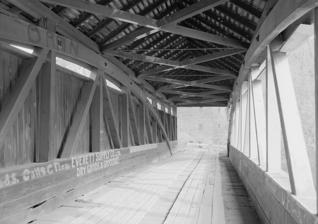
Building: Feltons Mill Covered Bridge
Country: United States of America
Year built: 1892
United States historic place Feltons Mill Covered Bridge U.S. National Register of Historic Places Feltons Mill Covered Bridge, 1992 Show map of Pennsylvania Show map of the United States Location Township 412, east of Bedford, East Providence Township, Pennsylvania Coordinates 39°58′23″N 78°17′19″W / 39.97306°N 78.28861°W / 39.97306; -78.28861 Area less than one acre MPS Bedford County Covered Bridges TR NRHP reference No. 80003413 Added to NRHP April 10, 1980 The Feltons Mill Covered Bridge is a historic wooden covered bridge located at East Providence Township in Bedford County, Pennsylvania . It is a 105-foot-long (32 m), Burr Truss bridge with a medium pitched gable roof, constructed in 1892.  It crosses Brush Creek .  It is one of 15 historic covered bridges in Bedford County. It was listed on the National Register of Historic Places in 1980. See also List of bridges documented by the Historic American Engineering Record in Pennsylvania References